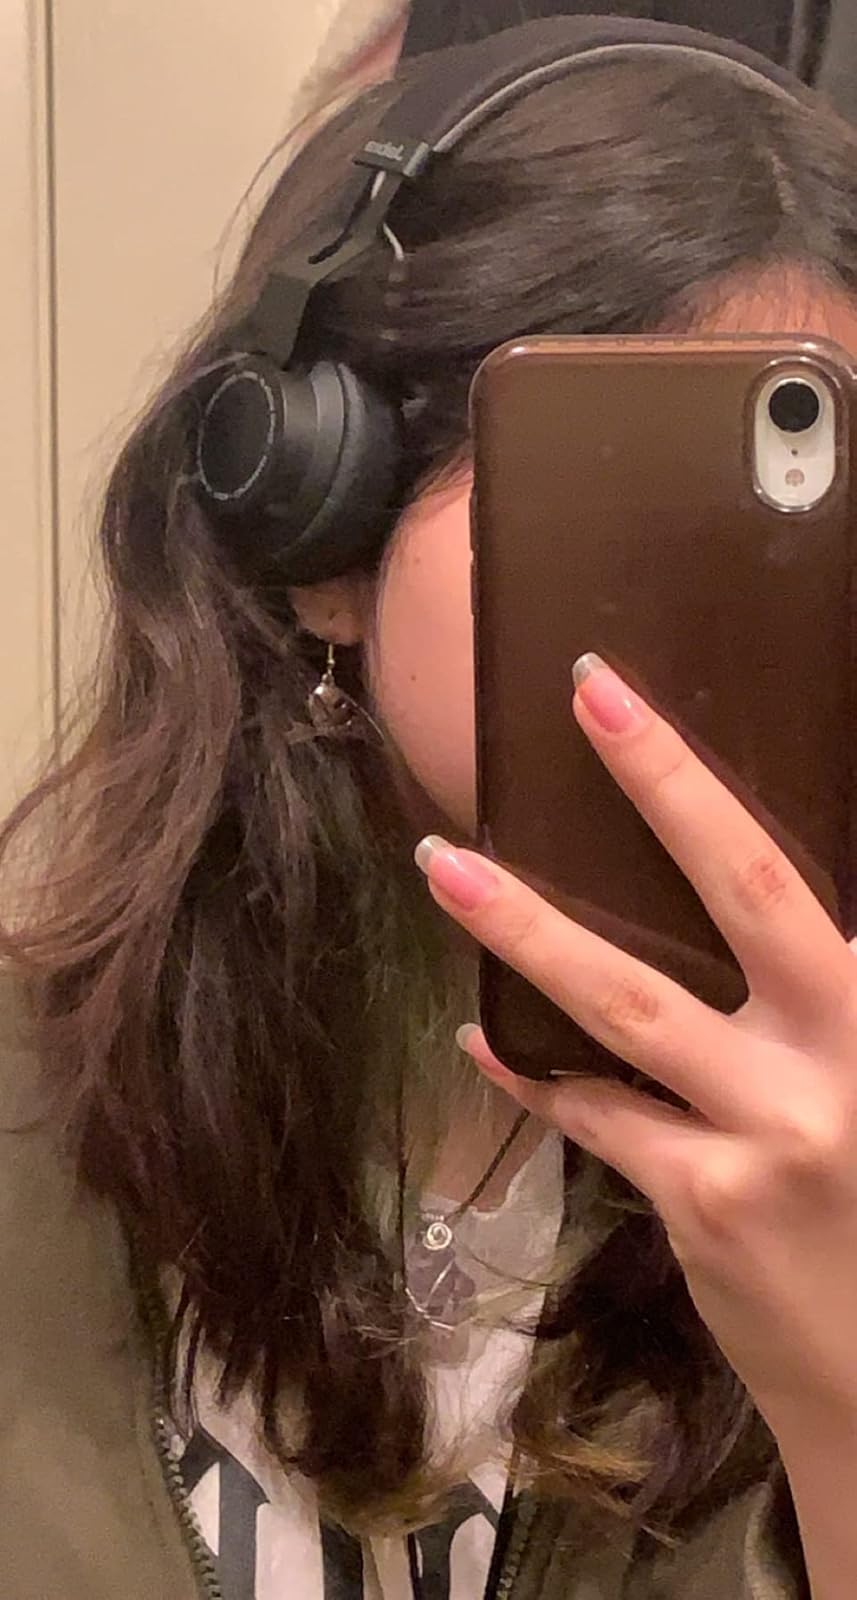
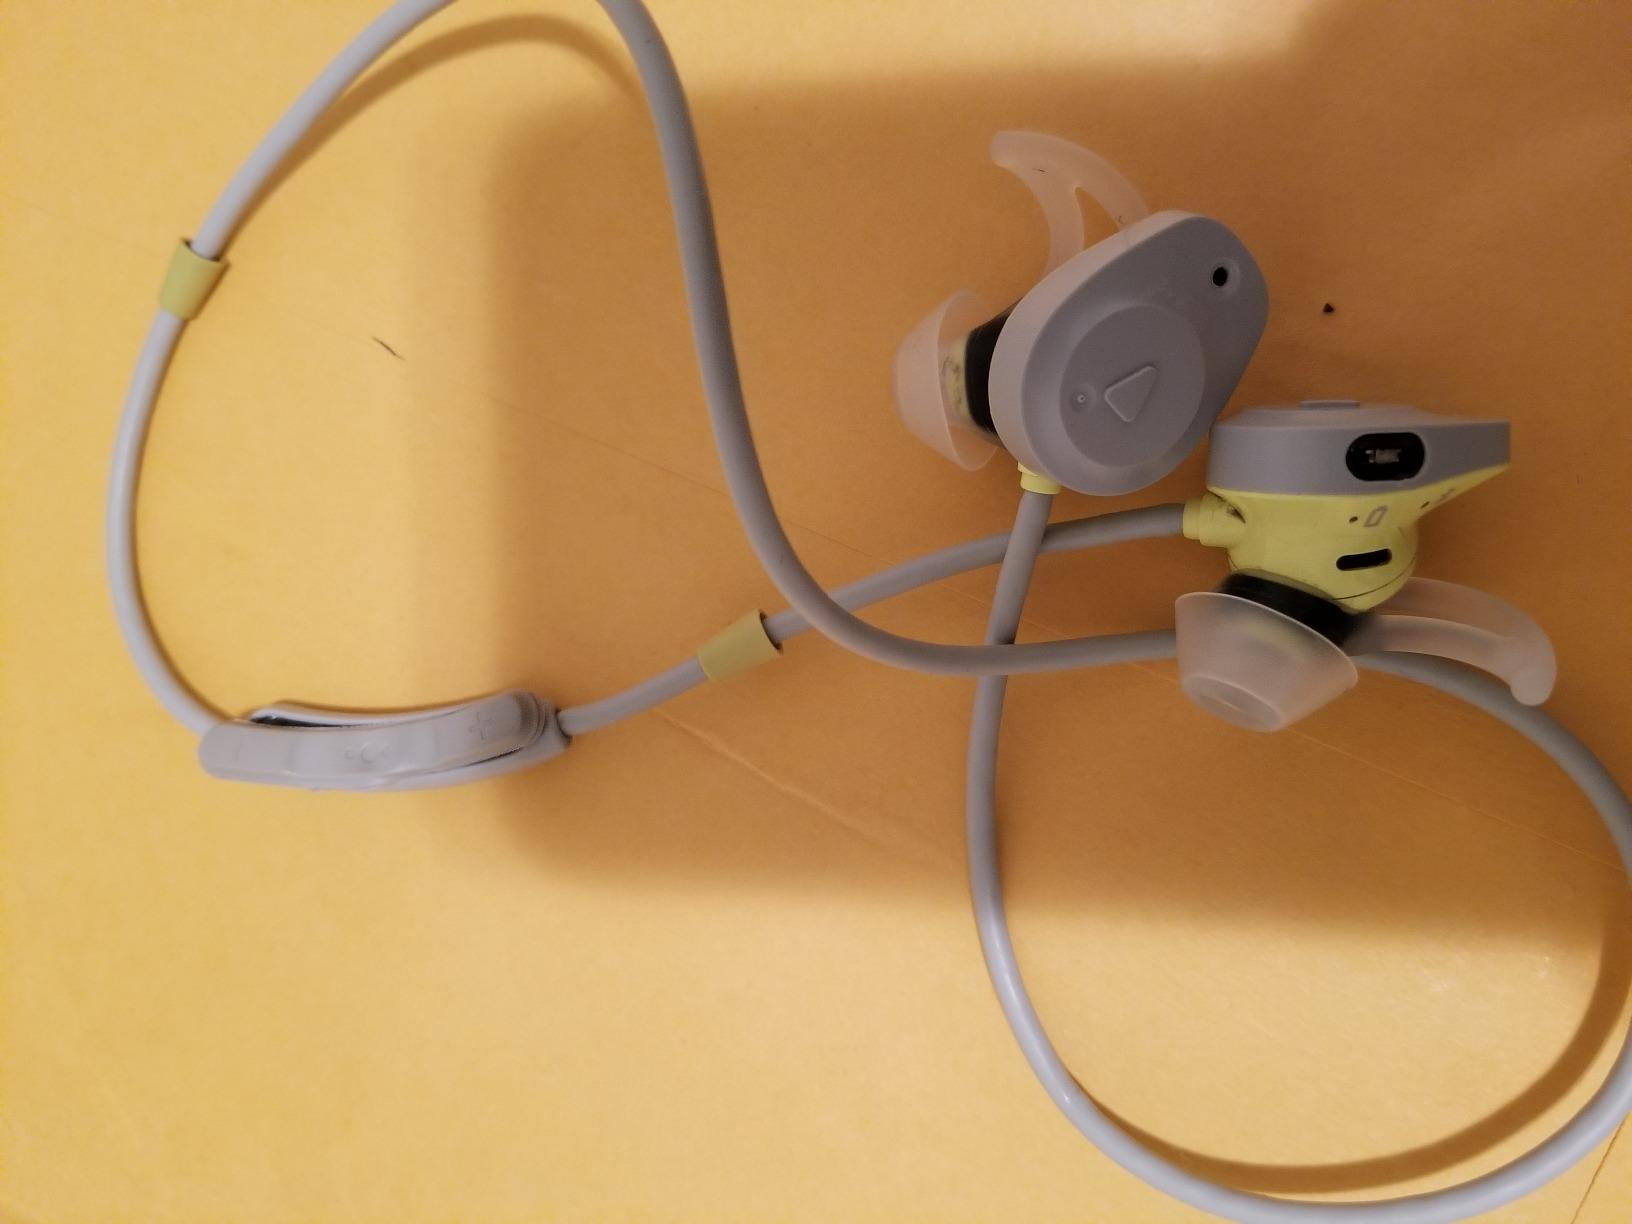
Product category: headphones
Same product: no